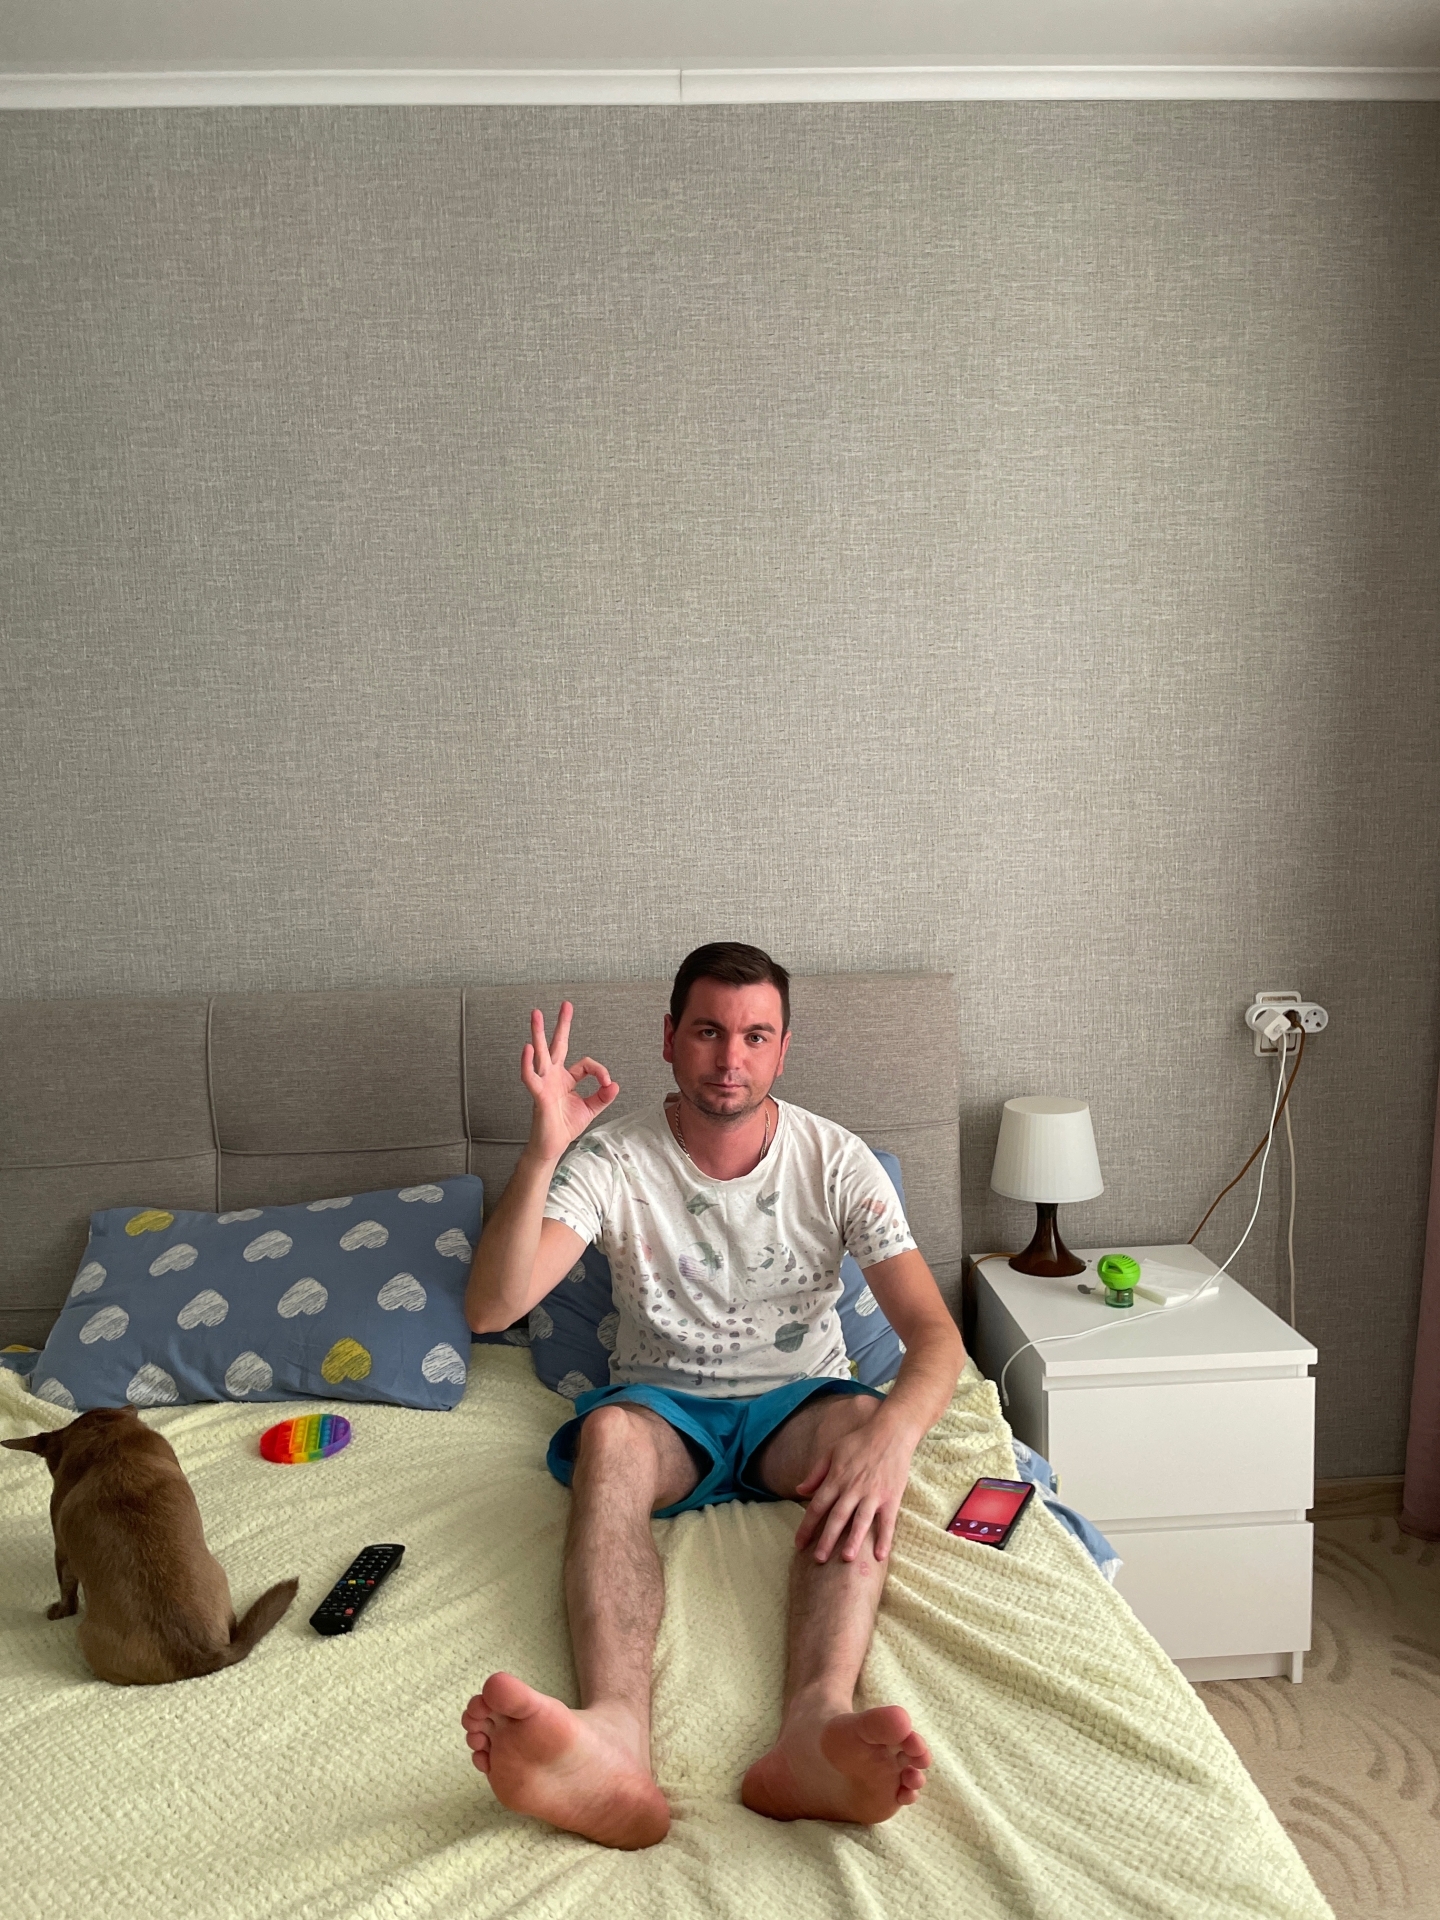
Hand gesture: ok